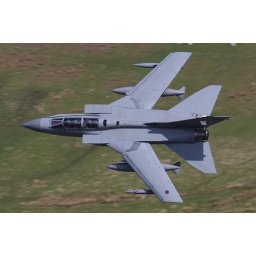
flowing through the M6 pass in the lake district at 250ft above the ground